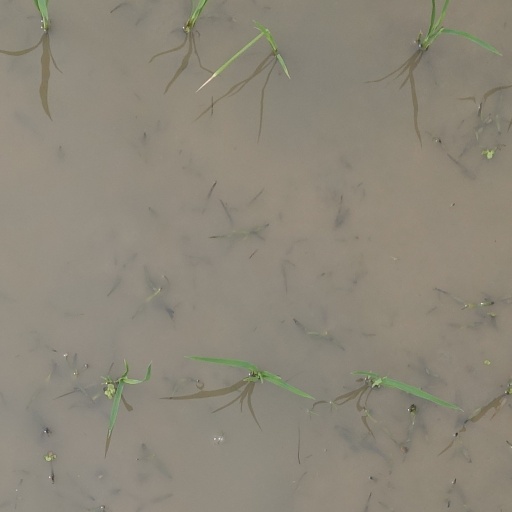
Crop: rice